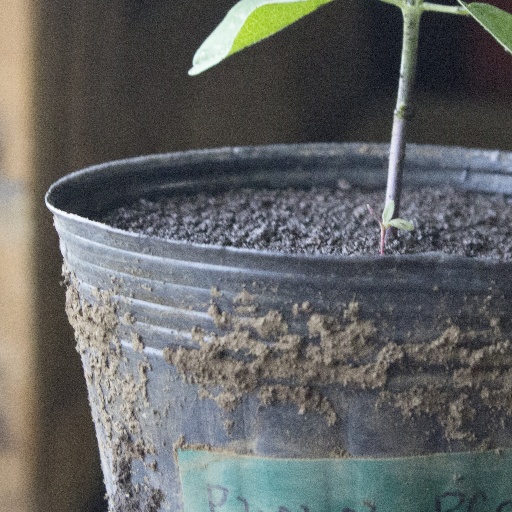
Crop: soybean